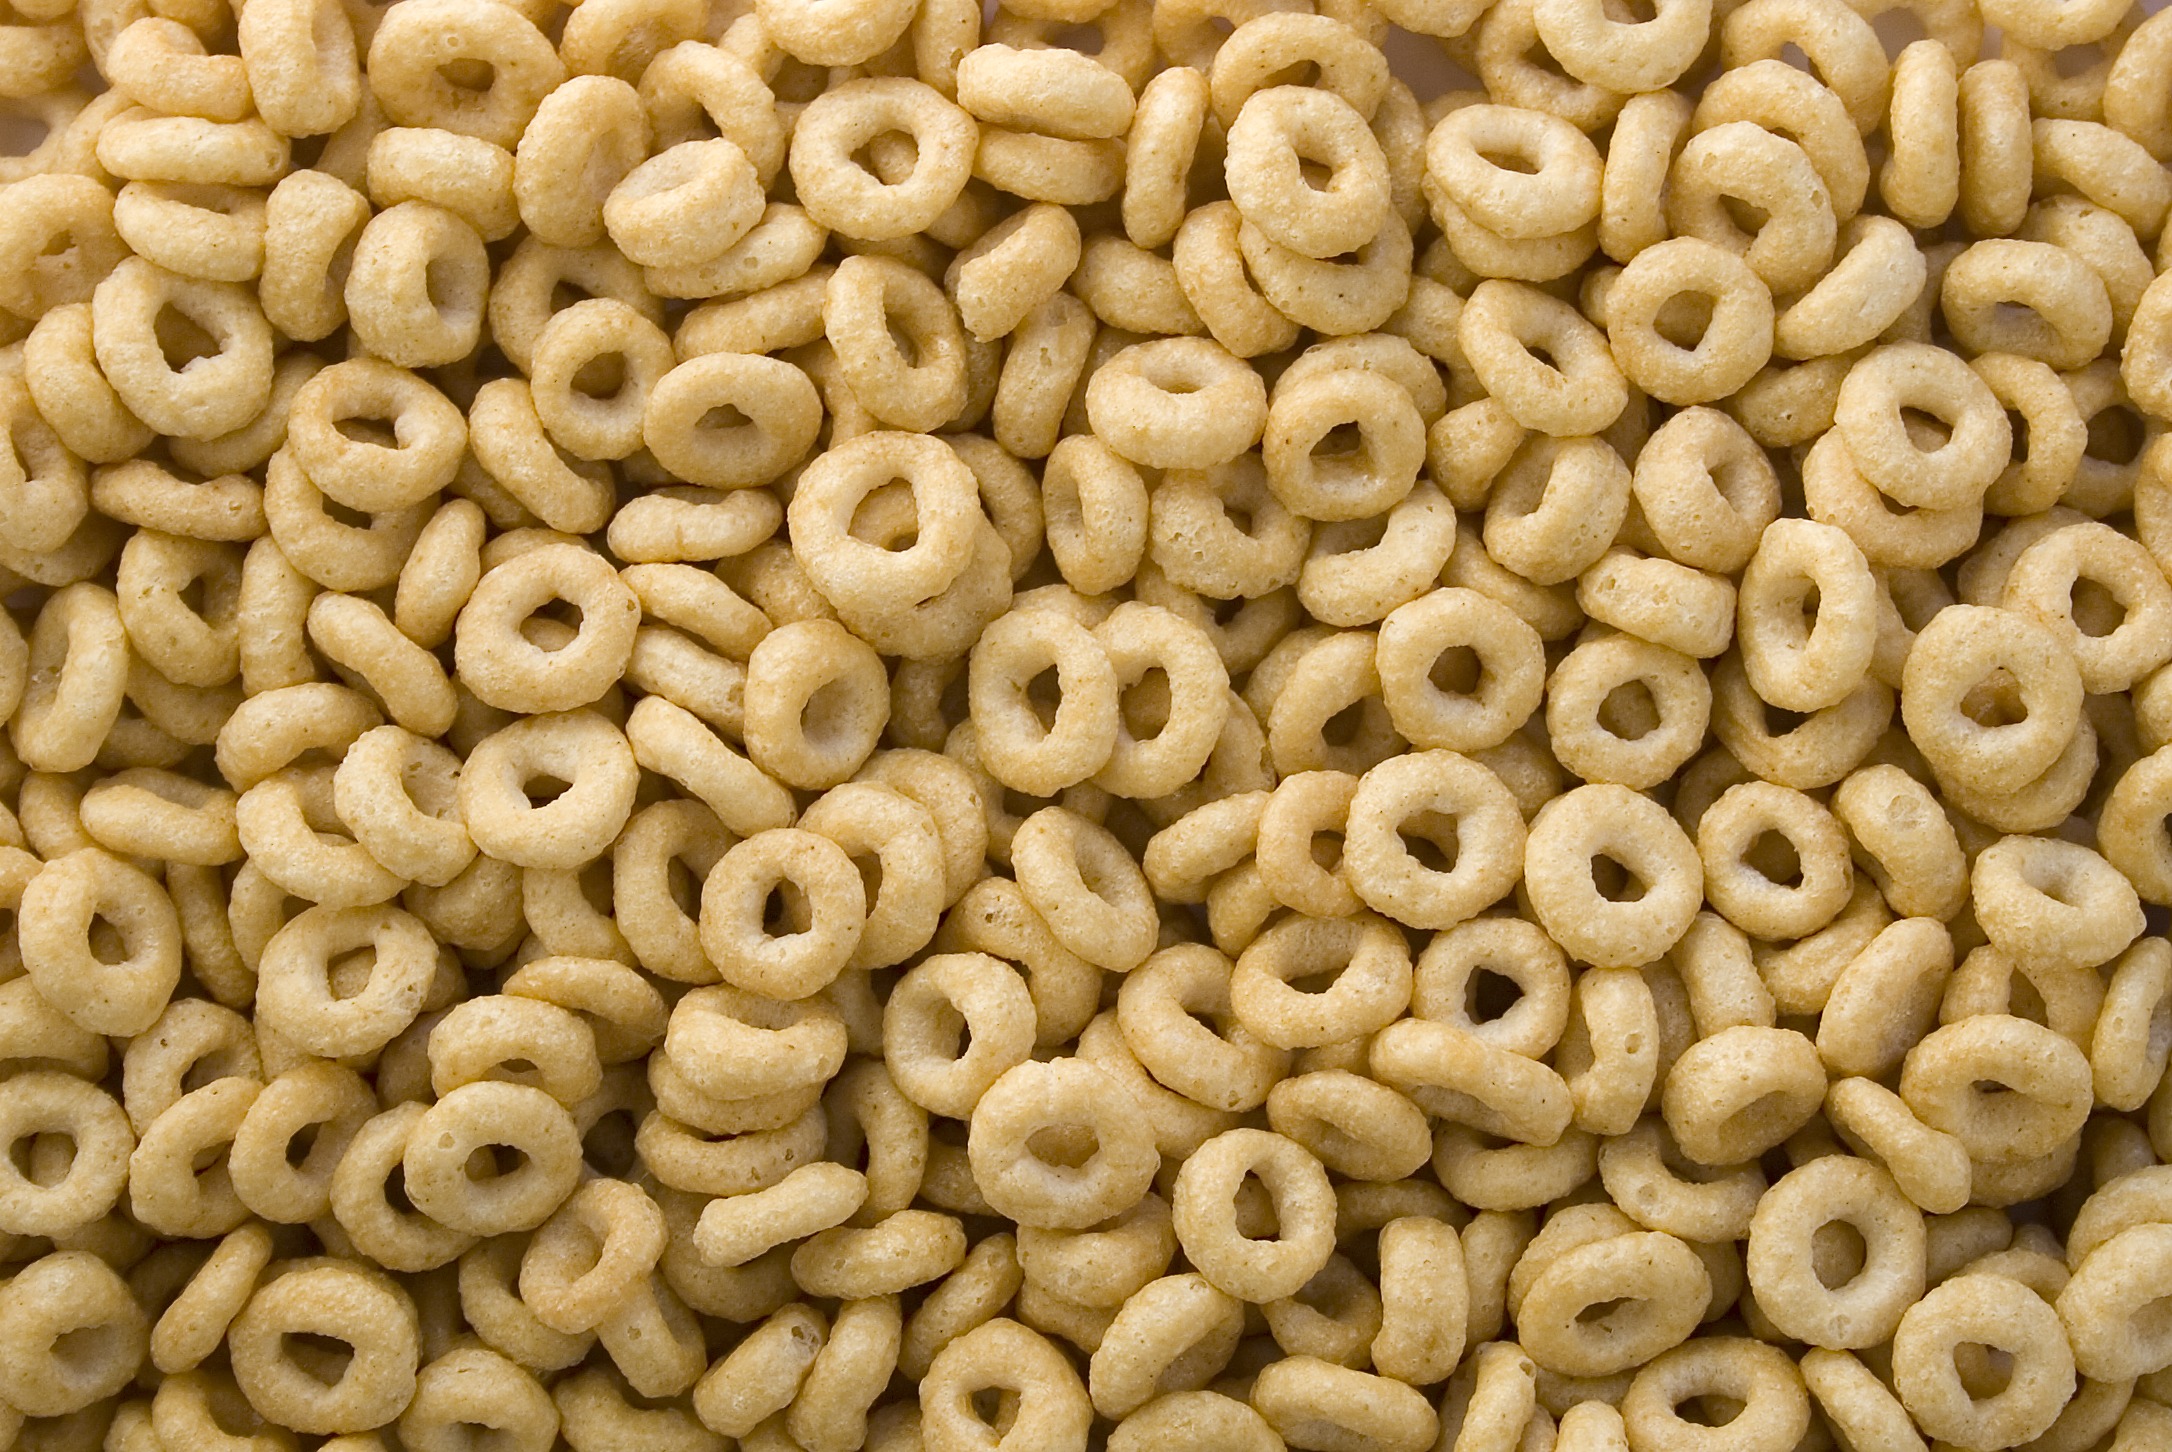
abstract, white, morning, ring, food, produce, crop, agriculture, lifestyle, breakfast, healthy, snack, cuisine, cream, delicious, rice, health, cereal, wallpaper, cereals, rings, fiber, flakes, vegetarian food, diet, nutritional, flowering plant, cheerios, diets, grass family, land plant, whole grain